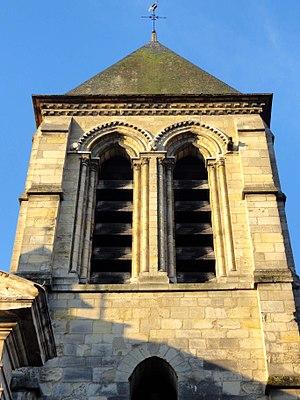
Clocher, côté est.
L'église Saint-Brice est une église catholique paroissiale située à Saint-Brice-sous-Forêt, dans le Val-d'Oise. La fondation de la paroisse remonte au début du XIIᵉ siècle, et c'est dans la seconde moitié du même siècle que commence la construction de l'église actuelle, par le clocher central qui subsiste à ce jour. Il est de style gothique primitif. Au second quart du XIIIᵉ siècle, l'église est complétée par les bras du transept et des chapelles latérales, qui annoncent le style gothique rayonnant. Seulement le croisillon nord a été préservé. L'église gothique étant devenue trop petite au début du XVIᵉ siècle, sa nef et son chœur sont dédoublés par un long vaisseau de style gothique flamboyant, accompagné d'un collatéral au sud. Ce vaste complexe, dédicacé en 1525, a entièrement disparu. En effet, le chœur empiète sur le tracé rectifié de la route royale de Paris à Amiens, et sa démolition est pour les habitants l'occasion de décider la construction d'une nouvelle église. Elle se fait dans un bref délai de septembre 1778 à mai 1780, qui explique sans doute la facture rustique de l'édifice, dont seule la façade néo-classique donnant sur la rue a été soignée.